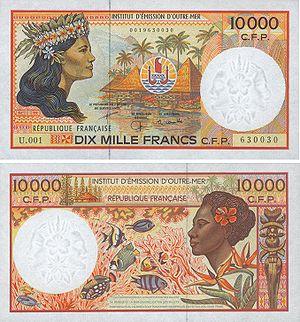
Billet de 10000 francs pacifique
Le franc Pacifique, ou simplement appelé franc dans l'usage courant, est, avec l'euro, une des deux monnaies officiellement utilisées au sein de la République française. Également connu sous le nom de franc CFP, il a cours dans les collectivités françaises de l’océan Pacifique : Nouvelle-Calédonie, Polynésie française et Wallis-et-Futuna.